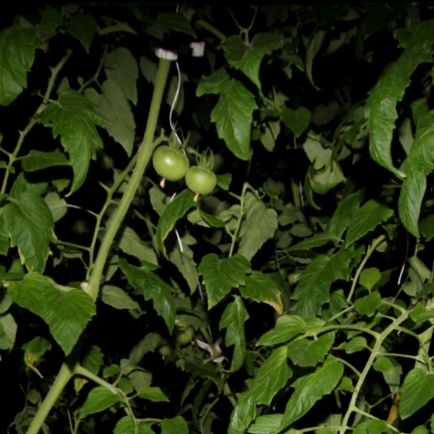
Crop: tomato